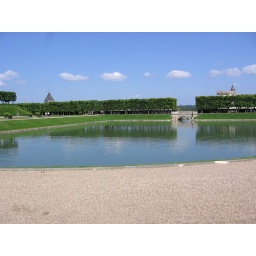
There are fish in this lake